Gabriel Weimann

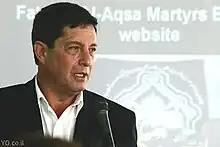

Gabriel "Gabi" Weimann (September 1, 1950) is an Emeritus Professor of Communications at the University of Haifa and a former fellow at the Woodrow Wilson International Center for Scholars. Weimann is known for having begun to track and study terrorist web sites in the mid 1990s, "long before most analysts were aware of the problem."